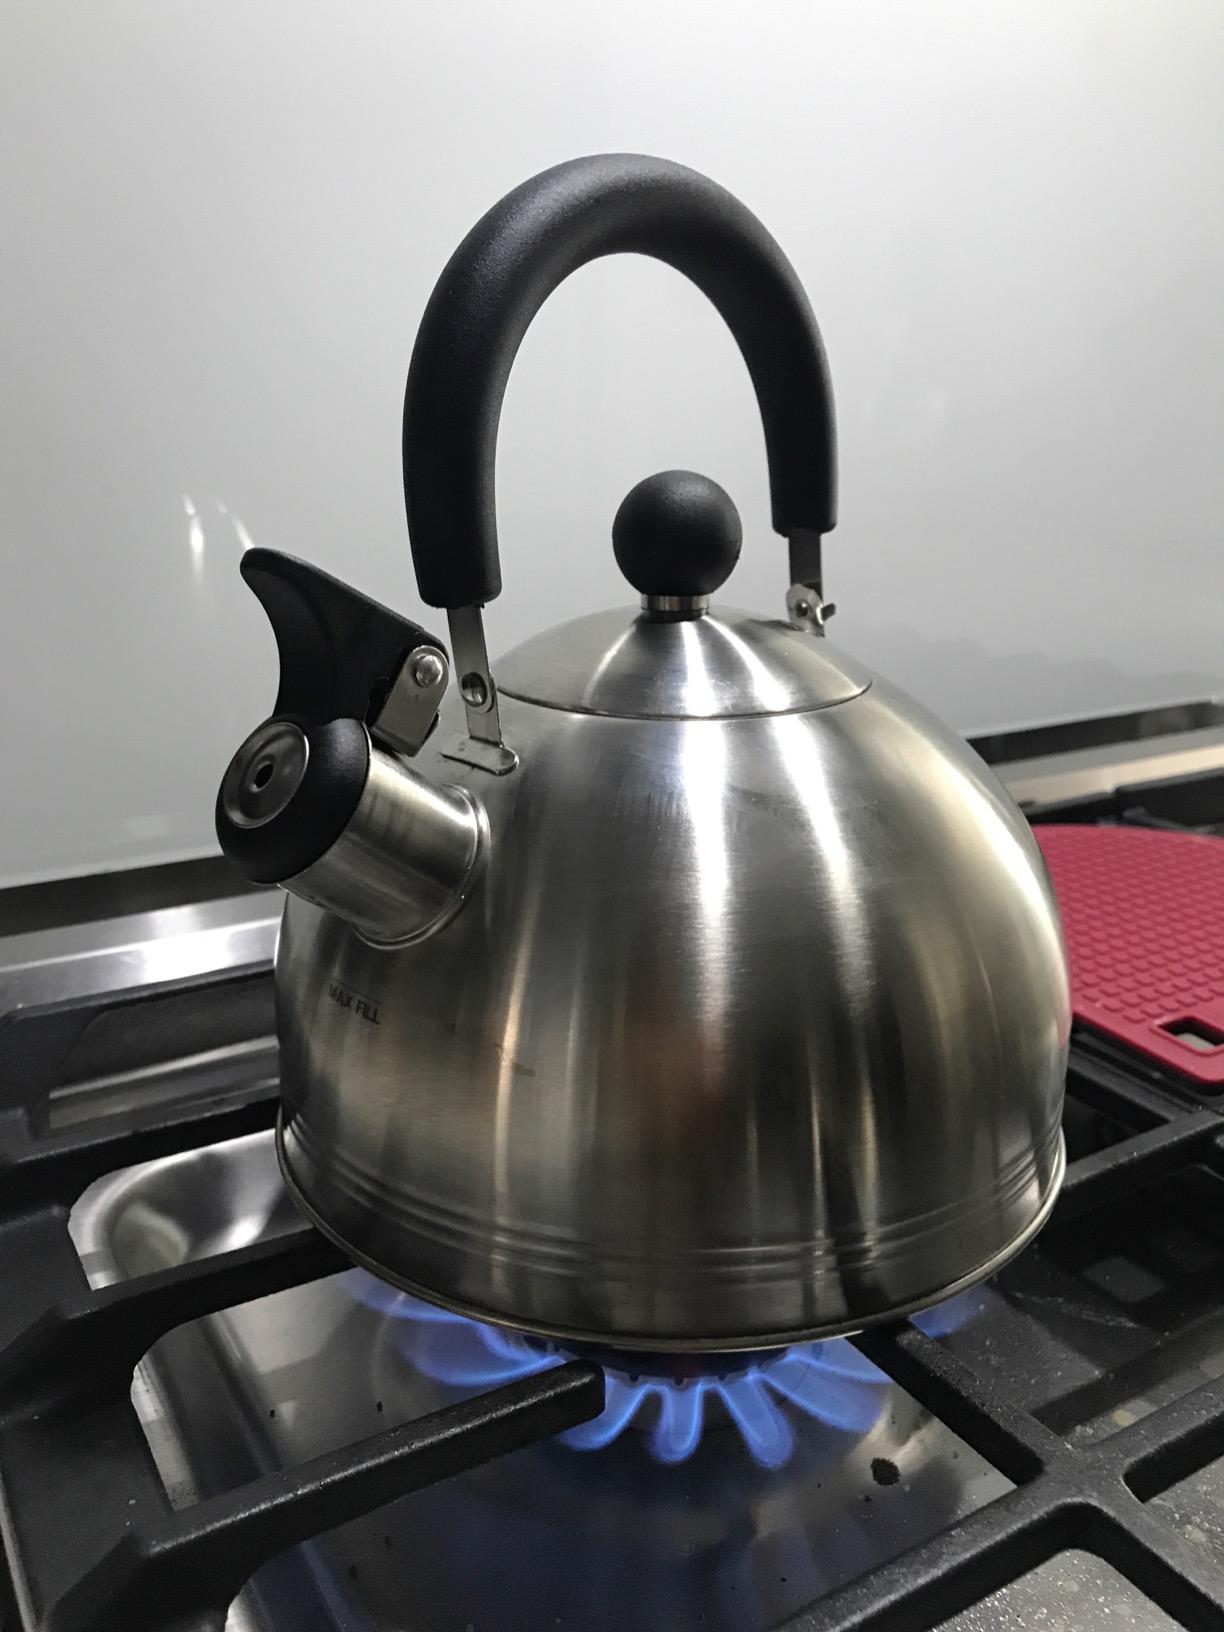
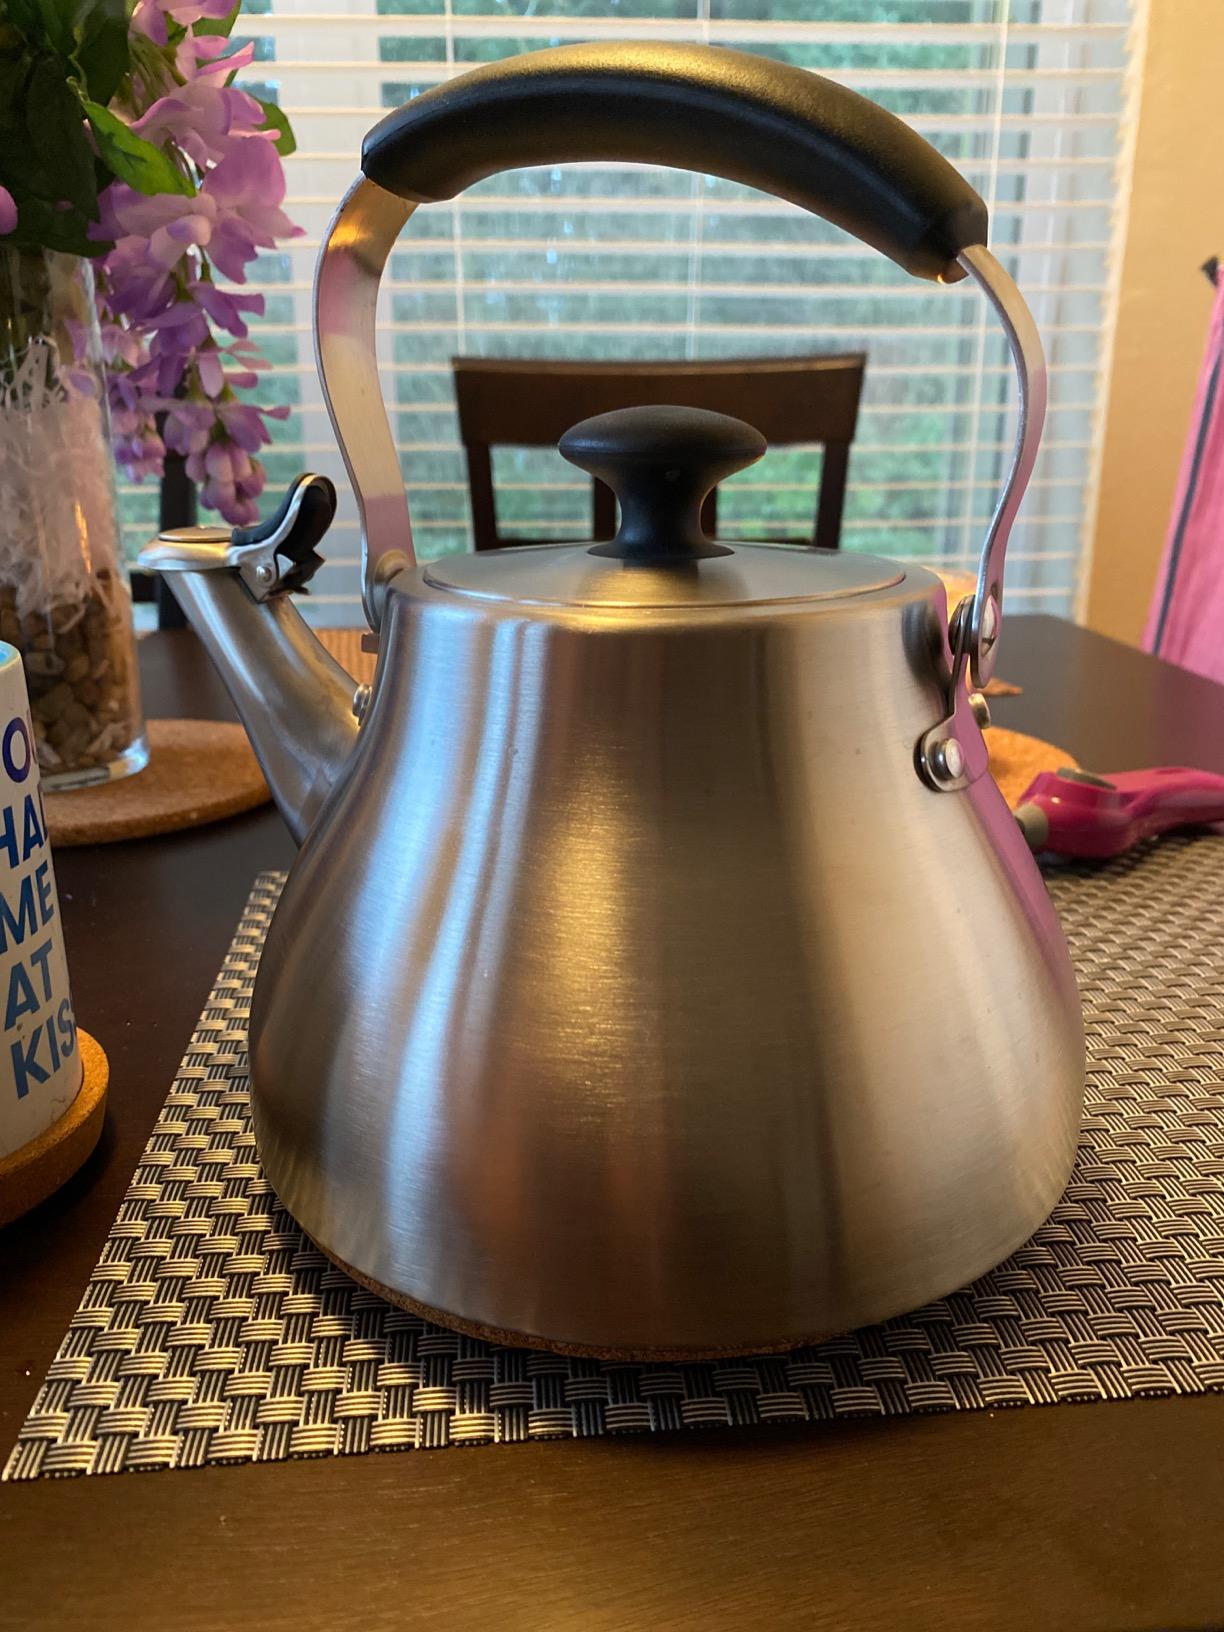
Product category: items_kettle
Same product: no